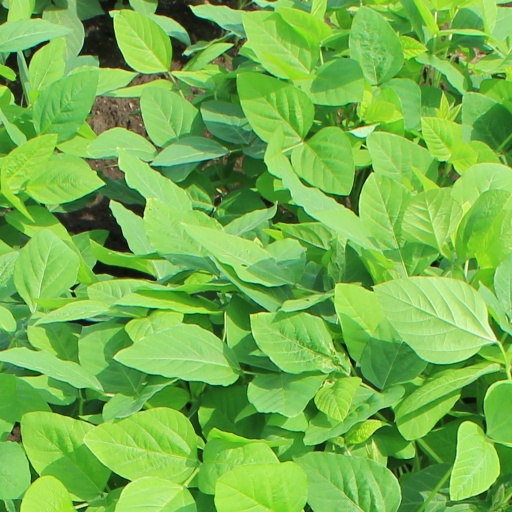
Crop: soybean